Maya stelae

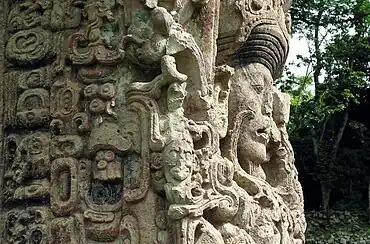
Intricately carved portrait of a human face looking to the right, seen almost in profile against a background of trees. The face is surrounded by highly ornate interlocking designs.

The function of the Maya stela was central to the ideology of Maya kingship from the very beginning of the Classic Period through to the very end of the Terminal Classic (800–900). The hieroglyphic inscriptions on the stelae of the Classic period site of Piedras Negras played a key part in the decipherment of the script, with stelae being grouped around seven different structures and each group appearing to chart the life of a particular individual, with key dates being celebrated, such as birth, marriage and military victories. From these stelae, epigrapher Tatiana Proskouriakoff was able to identify that they contained details of royal rulers and their associates, rather than priests and gods as had previously been theorised.